Puttgarden station

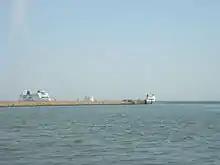
Outside the port area

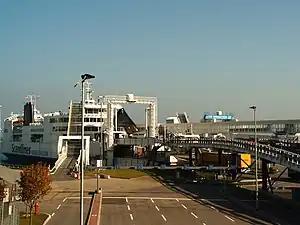
Ferry in port

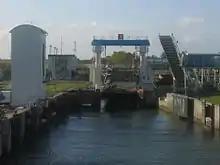
Entrance to the harbour

The port next to the station area has four docks, two of them with ramps allowing passengers to board and disembark. Only the basin adjoining track 2 and 3 is still used to operate trains and rail wagons on and off the train ferry. The "Deutsche Ferienroute Alpen-Ostsee" (German Alpine–Baltic Holiday Route) ends in Puttgarden after 1738 kilometres.